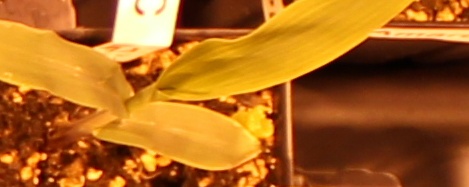
Label: Corn